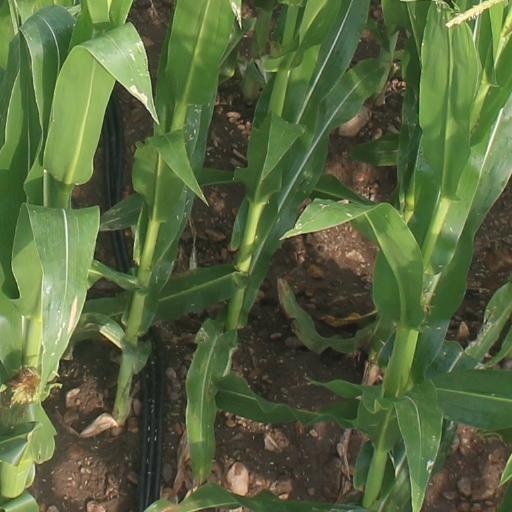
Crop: maize; corn